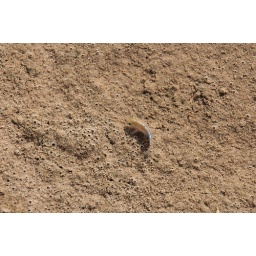
A male Death Valley pupfish (Cyprinodon salinus salinus) is protecting eggs (the black, bubble-like beads in the sand bed).